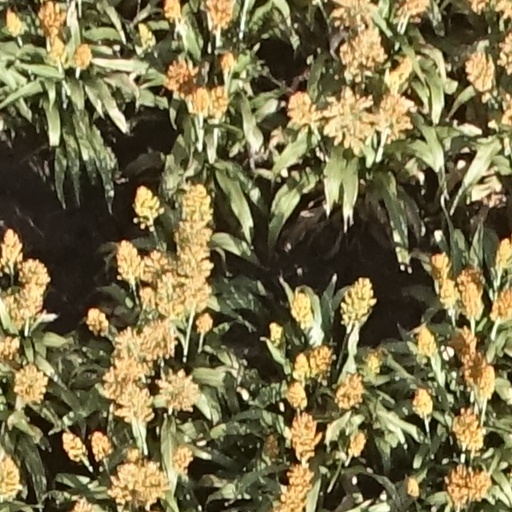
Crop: sorghum